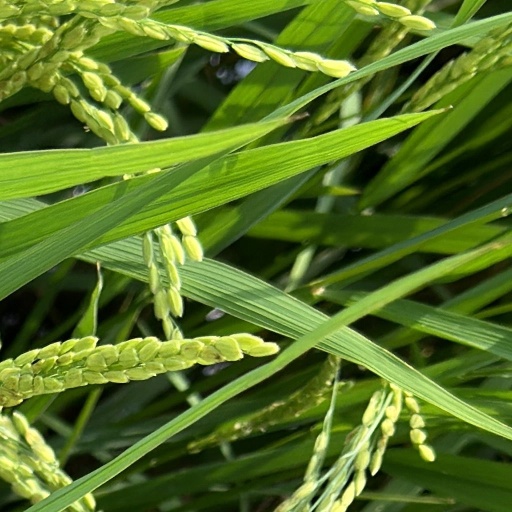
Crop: rice